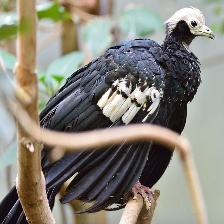
Species: BLUE THROATED PIPING GUAN
Scientific name: PIPILE CUMANENSIS